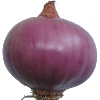
Label: Onion Red Peeled 1